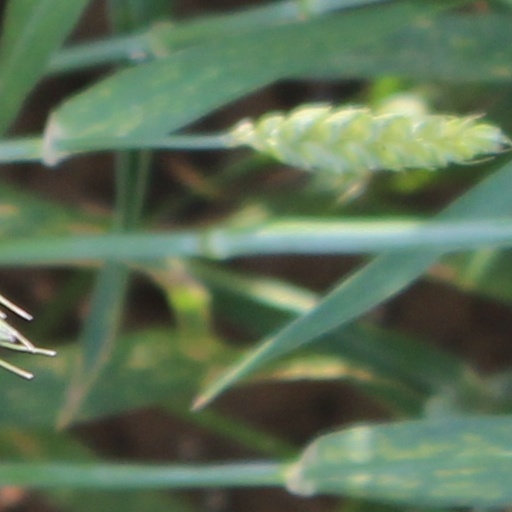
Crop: wheat